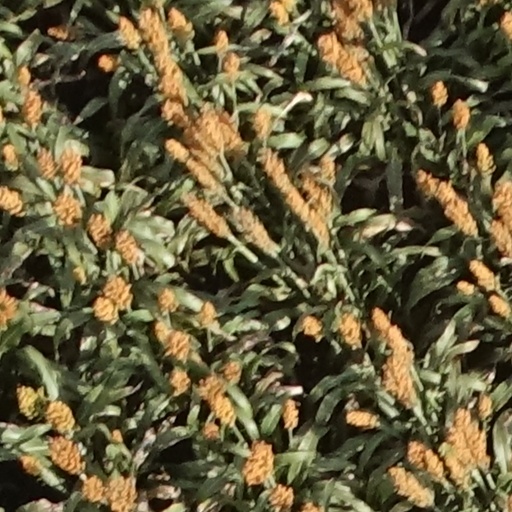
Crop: sorghum